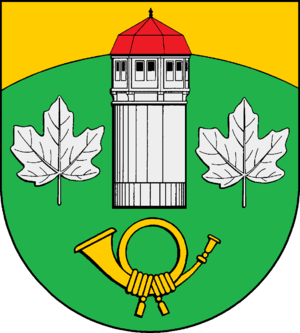
Remmels
Coat of arms of Remmels
Remmels er en kommune og en by i det nordlige Tyskland, beliggende i Amt Mittelholstein i den sydlige del af Kreis Rendsborg-Egernførde. Kreis Rendsborg-Egernførde ligger i den centrale del af delstaten Slesvig-Holsten.